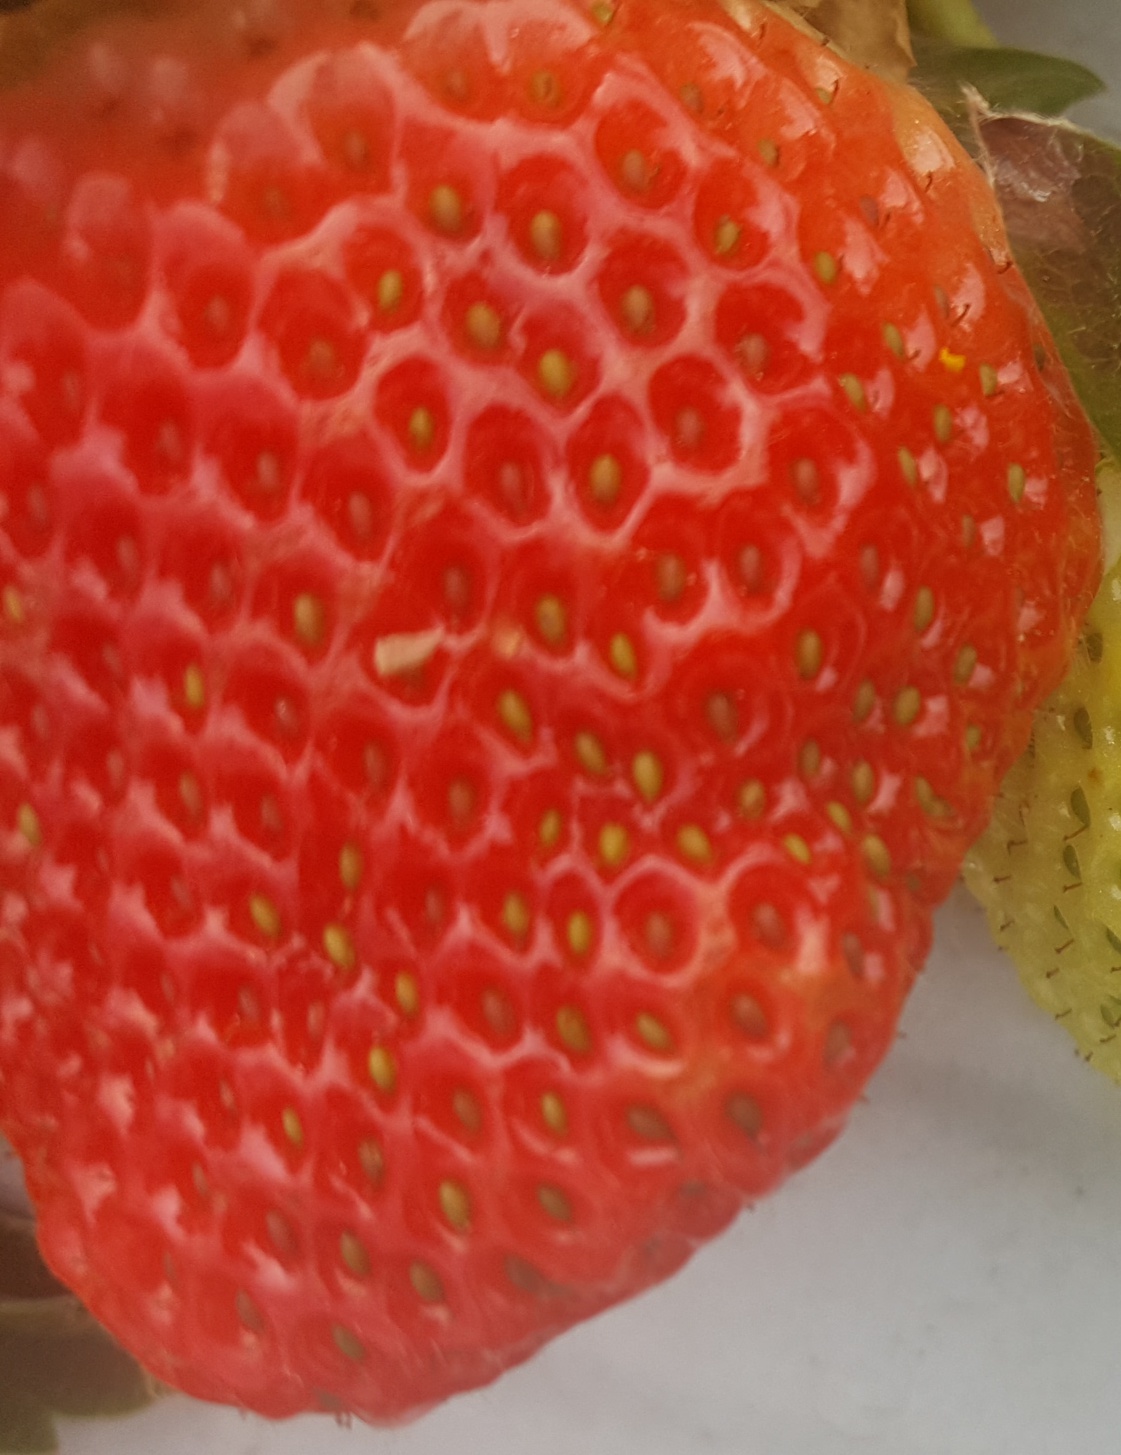
Label: Strawberry